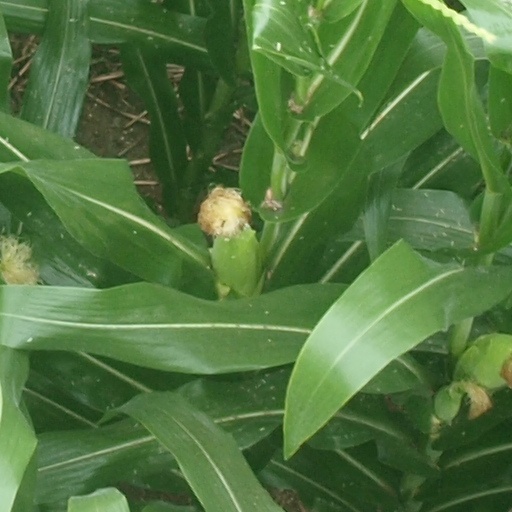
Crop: maize; corn